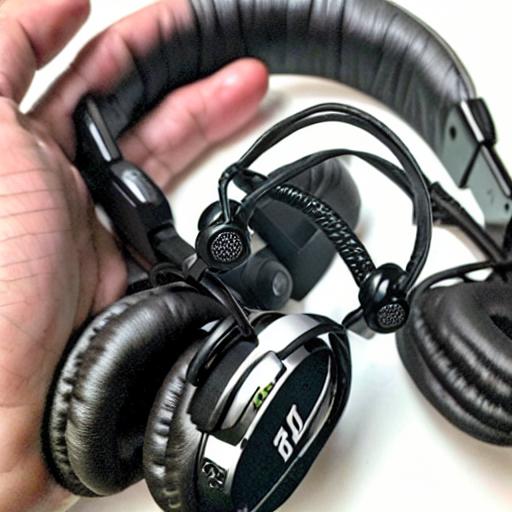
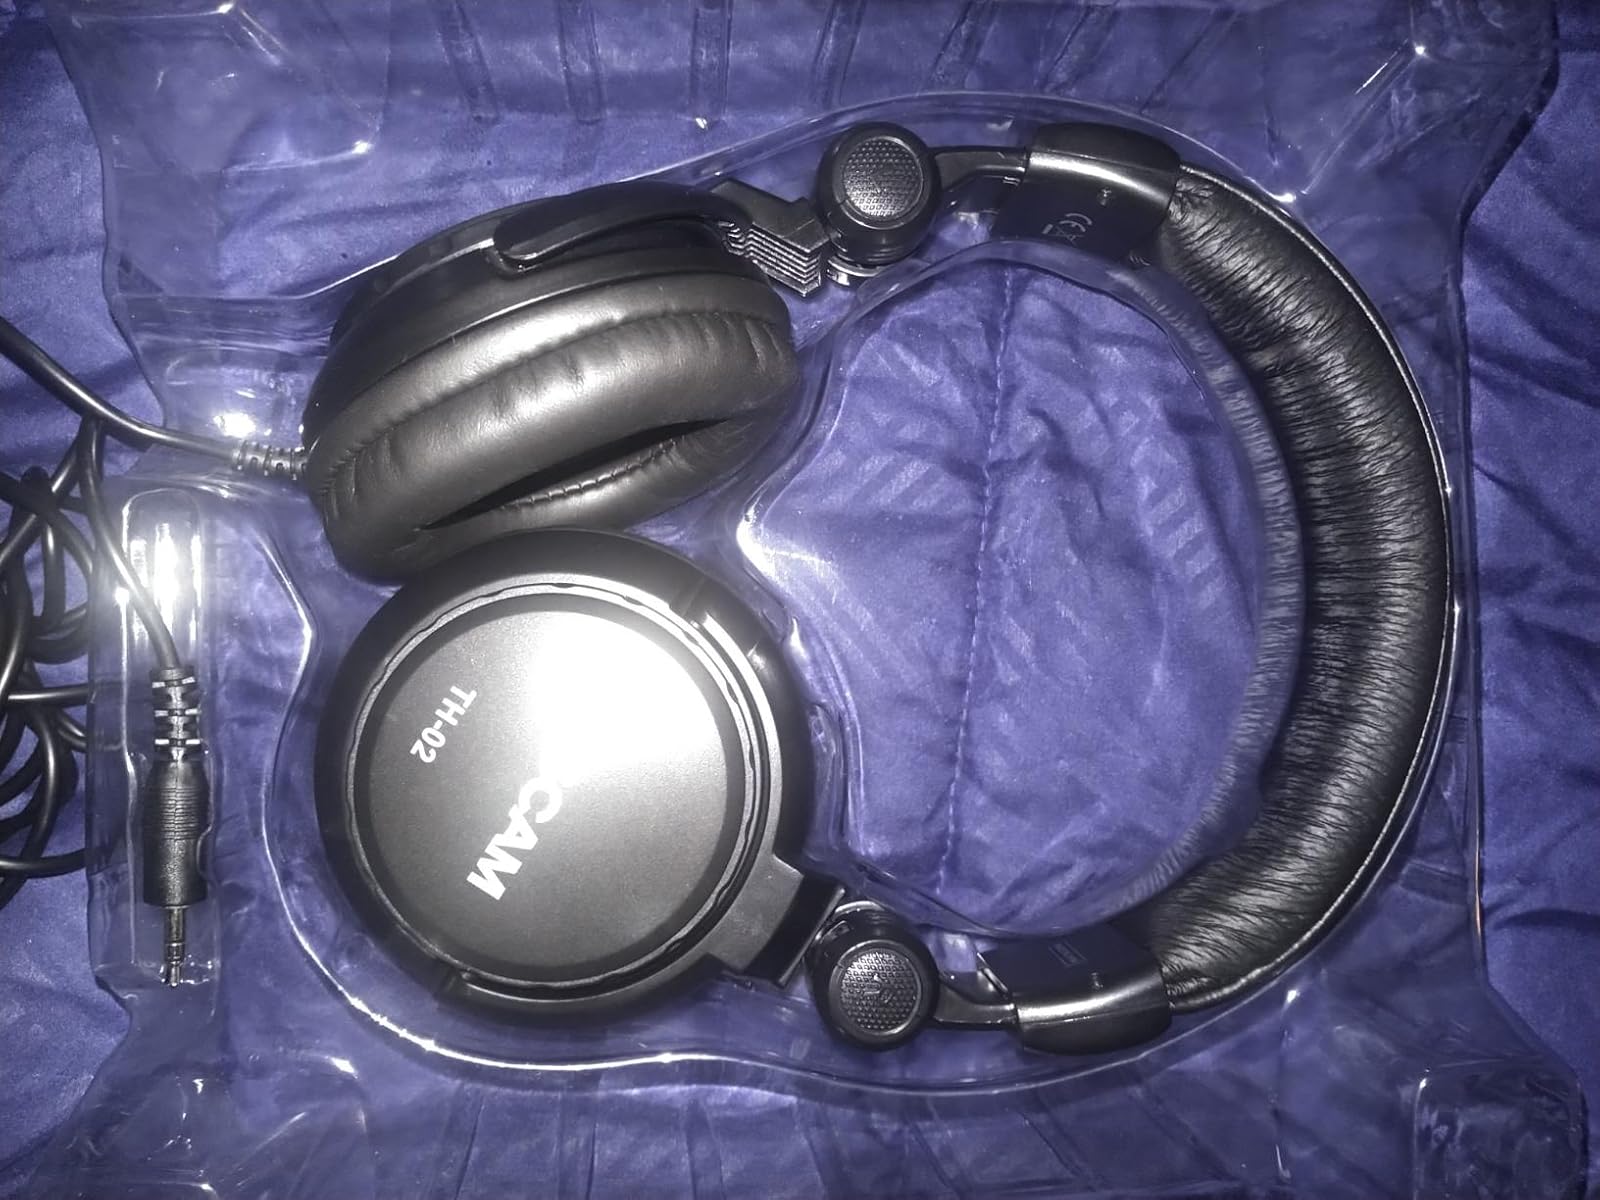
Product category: headphones
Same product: no